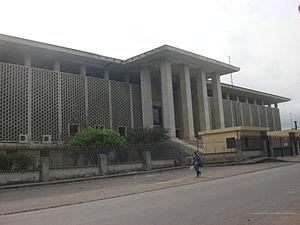
La Côte d’Ivoire, en forme longue république de Côte d’Ivoire, est un pays situé en Afrique, sur l'océan Atlantique, dans la partie occidentale du golfe de Guinée. D’une superficie de 322 462 km², elle est bordée au nord-nord-ouest par le Mali, au nord-est par le Burkina Faso, à l'est par le Ghana, au sud-ouest par le Liberia, à l'ouest-nord-ouest par la Guinée et au sud par l’océan Atlantique. La population est estimée à 26 378 274 habitants en 2020. La Côte d’Ivoire a pour capitale politique et administrative Yamoussoukro bien que la quasi-totalité des institutions se trouvent à Abidjan, son principal centre économique. Ayant pour langue officielle le français, il existe plus de 60 autres dialectes parlés au quotidien. Elle a pour monnaie, le franc CFA. Le pays fait partie de la CEDEAO, de l’Union africaine et de l'Organisation de la coopération islamique.
"L'organisation juridictionnelle en Côte d’Ivoire, repose avant l’indépendance de ce pays, sur la cohabitation de deux ordres de juridictions : des juridictions françaises appliquant le droit français et une organisation judiciaire de droit coutumier ou local. Cette dualité est la résultante de la dualité de législation, qui elle-même repose sur une distinction des statuts régissant les différentes couches de la population. En effet, la France ""offre"" aux ressortissants ivoiriens la possibilité de conserver un statut personnel particulier, par opposition au statut de droit commun reconnu aux français et assimilés.